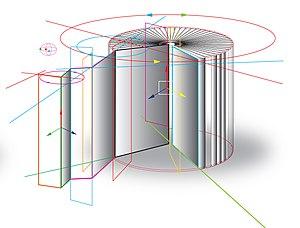
Schéma du Todiébook
Le Todiébook est un livre spatial de forme circulaire créé par Cristian Todié. Il est présenté pour la première fois lors de la 33ᵉ édition du Salon du livre à Paris en 2013. L'Institut culturel roumain l'introduit en 2016 au Salon international du livre à Bucarest.